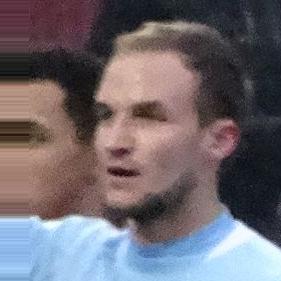
Age: 25